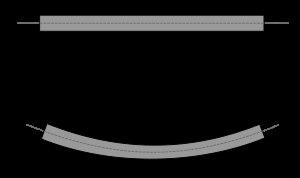
Une poutre est un élément structurel de forme ou d'enveloppe convexe parallélépipédique, conçu pour résister à la flexion. Disposée généralement horizontalement, elle sert alors à supporter les charges au-dessus du vide, les poids de la construction et du mobilier, et à les transmettre sur le côté aux piliers, colonnes ou aux murs sur lesquels elle s'appuie. La poutrelle est une poutre de faible section. L'ensemble des poutres assemblées constitue la poutraison.